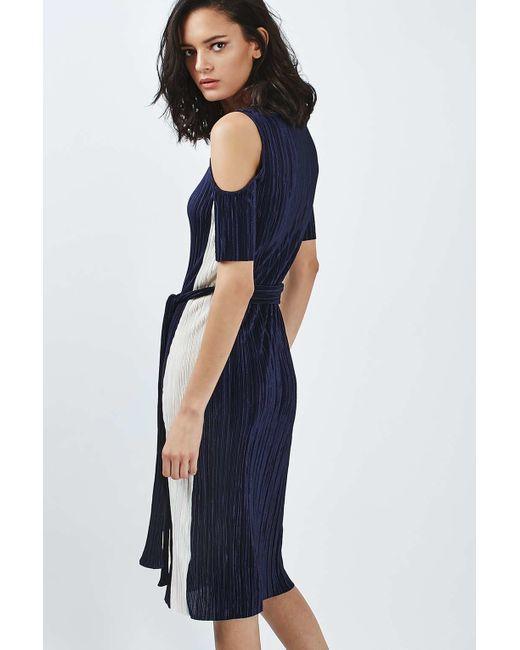
Blaue und weiße Mischfarbe einfaches Damenkleid Kurzarm